Marching Chiefs

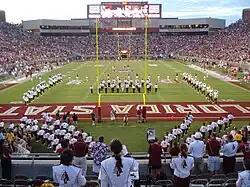
The Chiefs prepare for the Go Cadence at a pre-game show

In 1982, Sports Illustrated featured the Marching Chiefs in an eight-page photo spread. The magazine echoed a longstanding slogan of the Chiefs in declaring that "Florida State occasionally may lose a football game, but never a halftime show" (December 6, 1982). Also in 1982 was the addition of the yearly Prism Concert to be included with the annual Tri-State Band Festival and Conducting Conference. Dr. Shellahamer resumed directorship in 1984 and Chiefs, along with the Gator Band, performed at Super Bowl XVIII in Tampa, FL. 1988 saw the Marching Chiefs hit another membership milestone when it reached 400 students, thus making Chiefs the world's largest collegiate marching band. In 1989 Chiefs got a new director, Robert Sheldon, and new uniforms. Though not successful at the time, a campaign was launched by band members to designate the Chiefs' practice field "Manley Whitcomb Memorial Field."